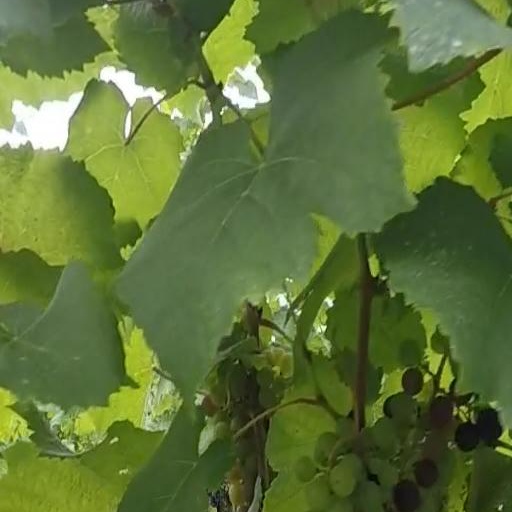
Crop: grape